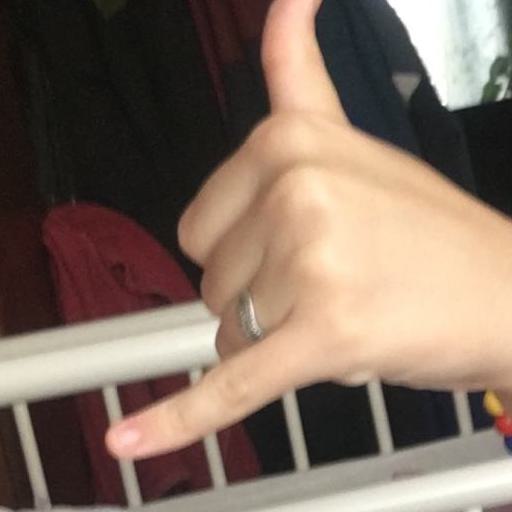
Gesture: call